Biddle Motor Car Company

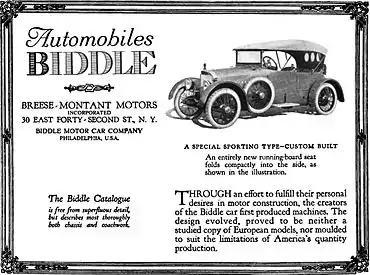
"A special sporting type—custom made" advertised in 1917

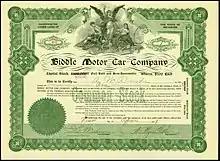
Share of the Biddle Motor Car Company, issued 1 April 1919

The Biddle Motor Car Company manufactured luxury automobiles in Philadelphia, Pennsylvania from 1915 to 1922.